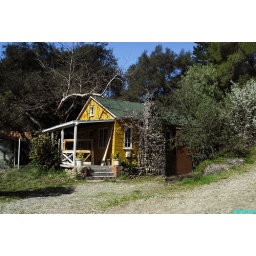
cute little yellow house in the canyon..... country livin' mere minutes from the rat race!